Adavi Dora

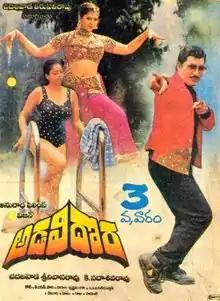
Theatrical poster

Adavi Dora is a 1995 Indian Telugu language film directed by K. Sadasivarao. The film stars Sobhan Babu, Nagma and Surabhi.